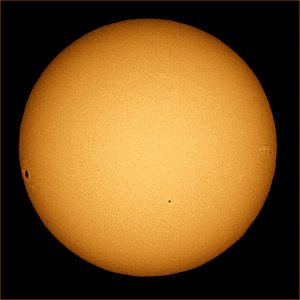
Merkurpassage
Merkurpassage 8. november, 2006 med solpletterne nr. 921, 922, and 923
"En Merkurpassage er det fænomen, at planeten Merkur passerer ind ""foran"" Solen, set fra Jorden. Dette sker 13 til 14 gange i løbet af et århundrede.